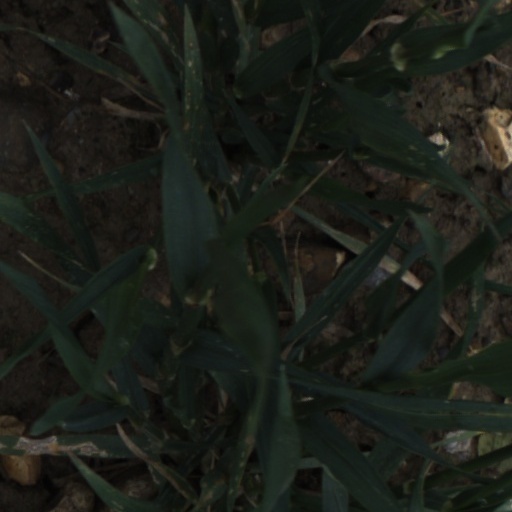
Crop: wheat